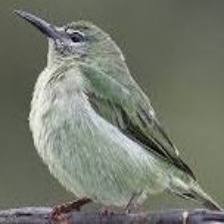
Species: RED LEGGED HONEYCREEPER
Scientific name: CYANERPES CYANEUS